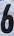
Number: 6